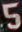
Number: 5